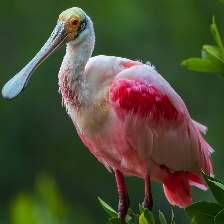
Species: ROSEATE SPOONBILL
Scientific name: PLATALEA AJAJA
ImageNet parent category: spoonbill